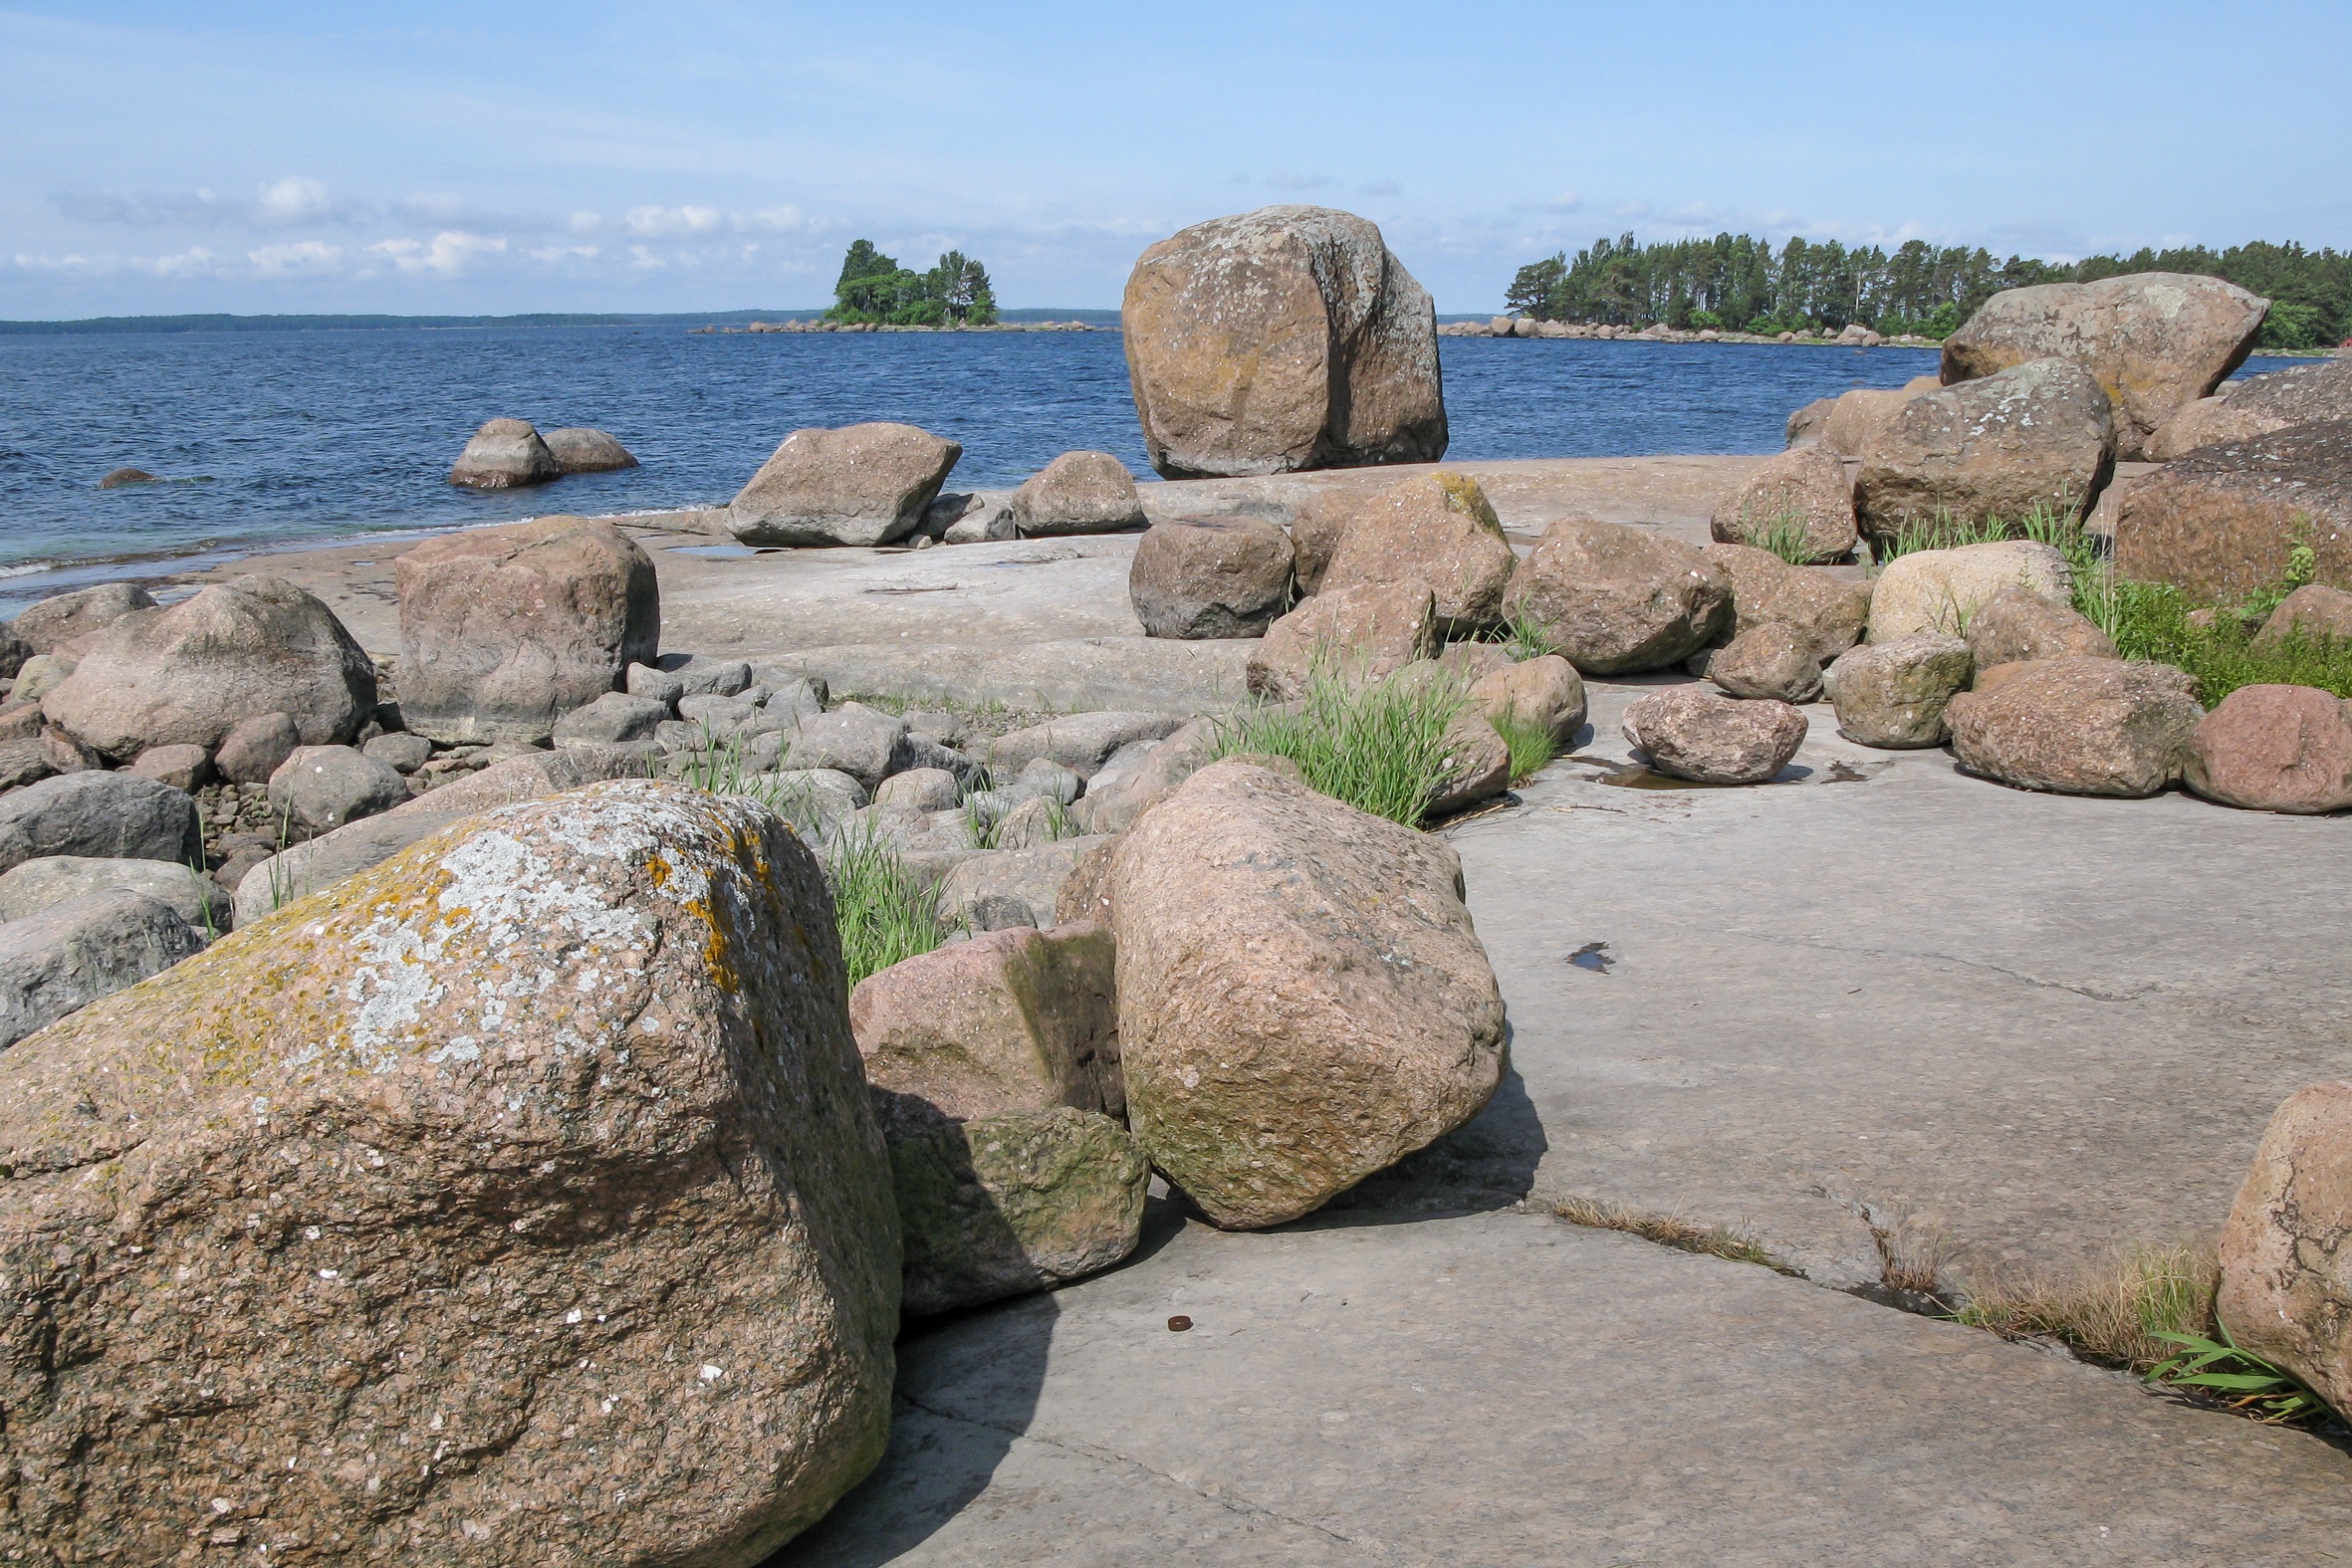
beach, landscape, sea, coast, rock, shore, stone, cliff, seaside, cove, eagle, bay, terrain, material, geology, boulder, bedrock, finnish